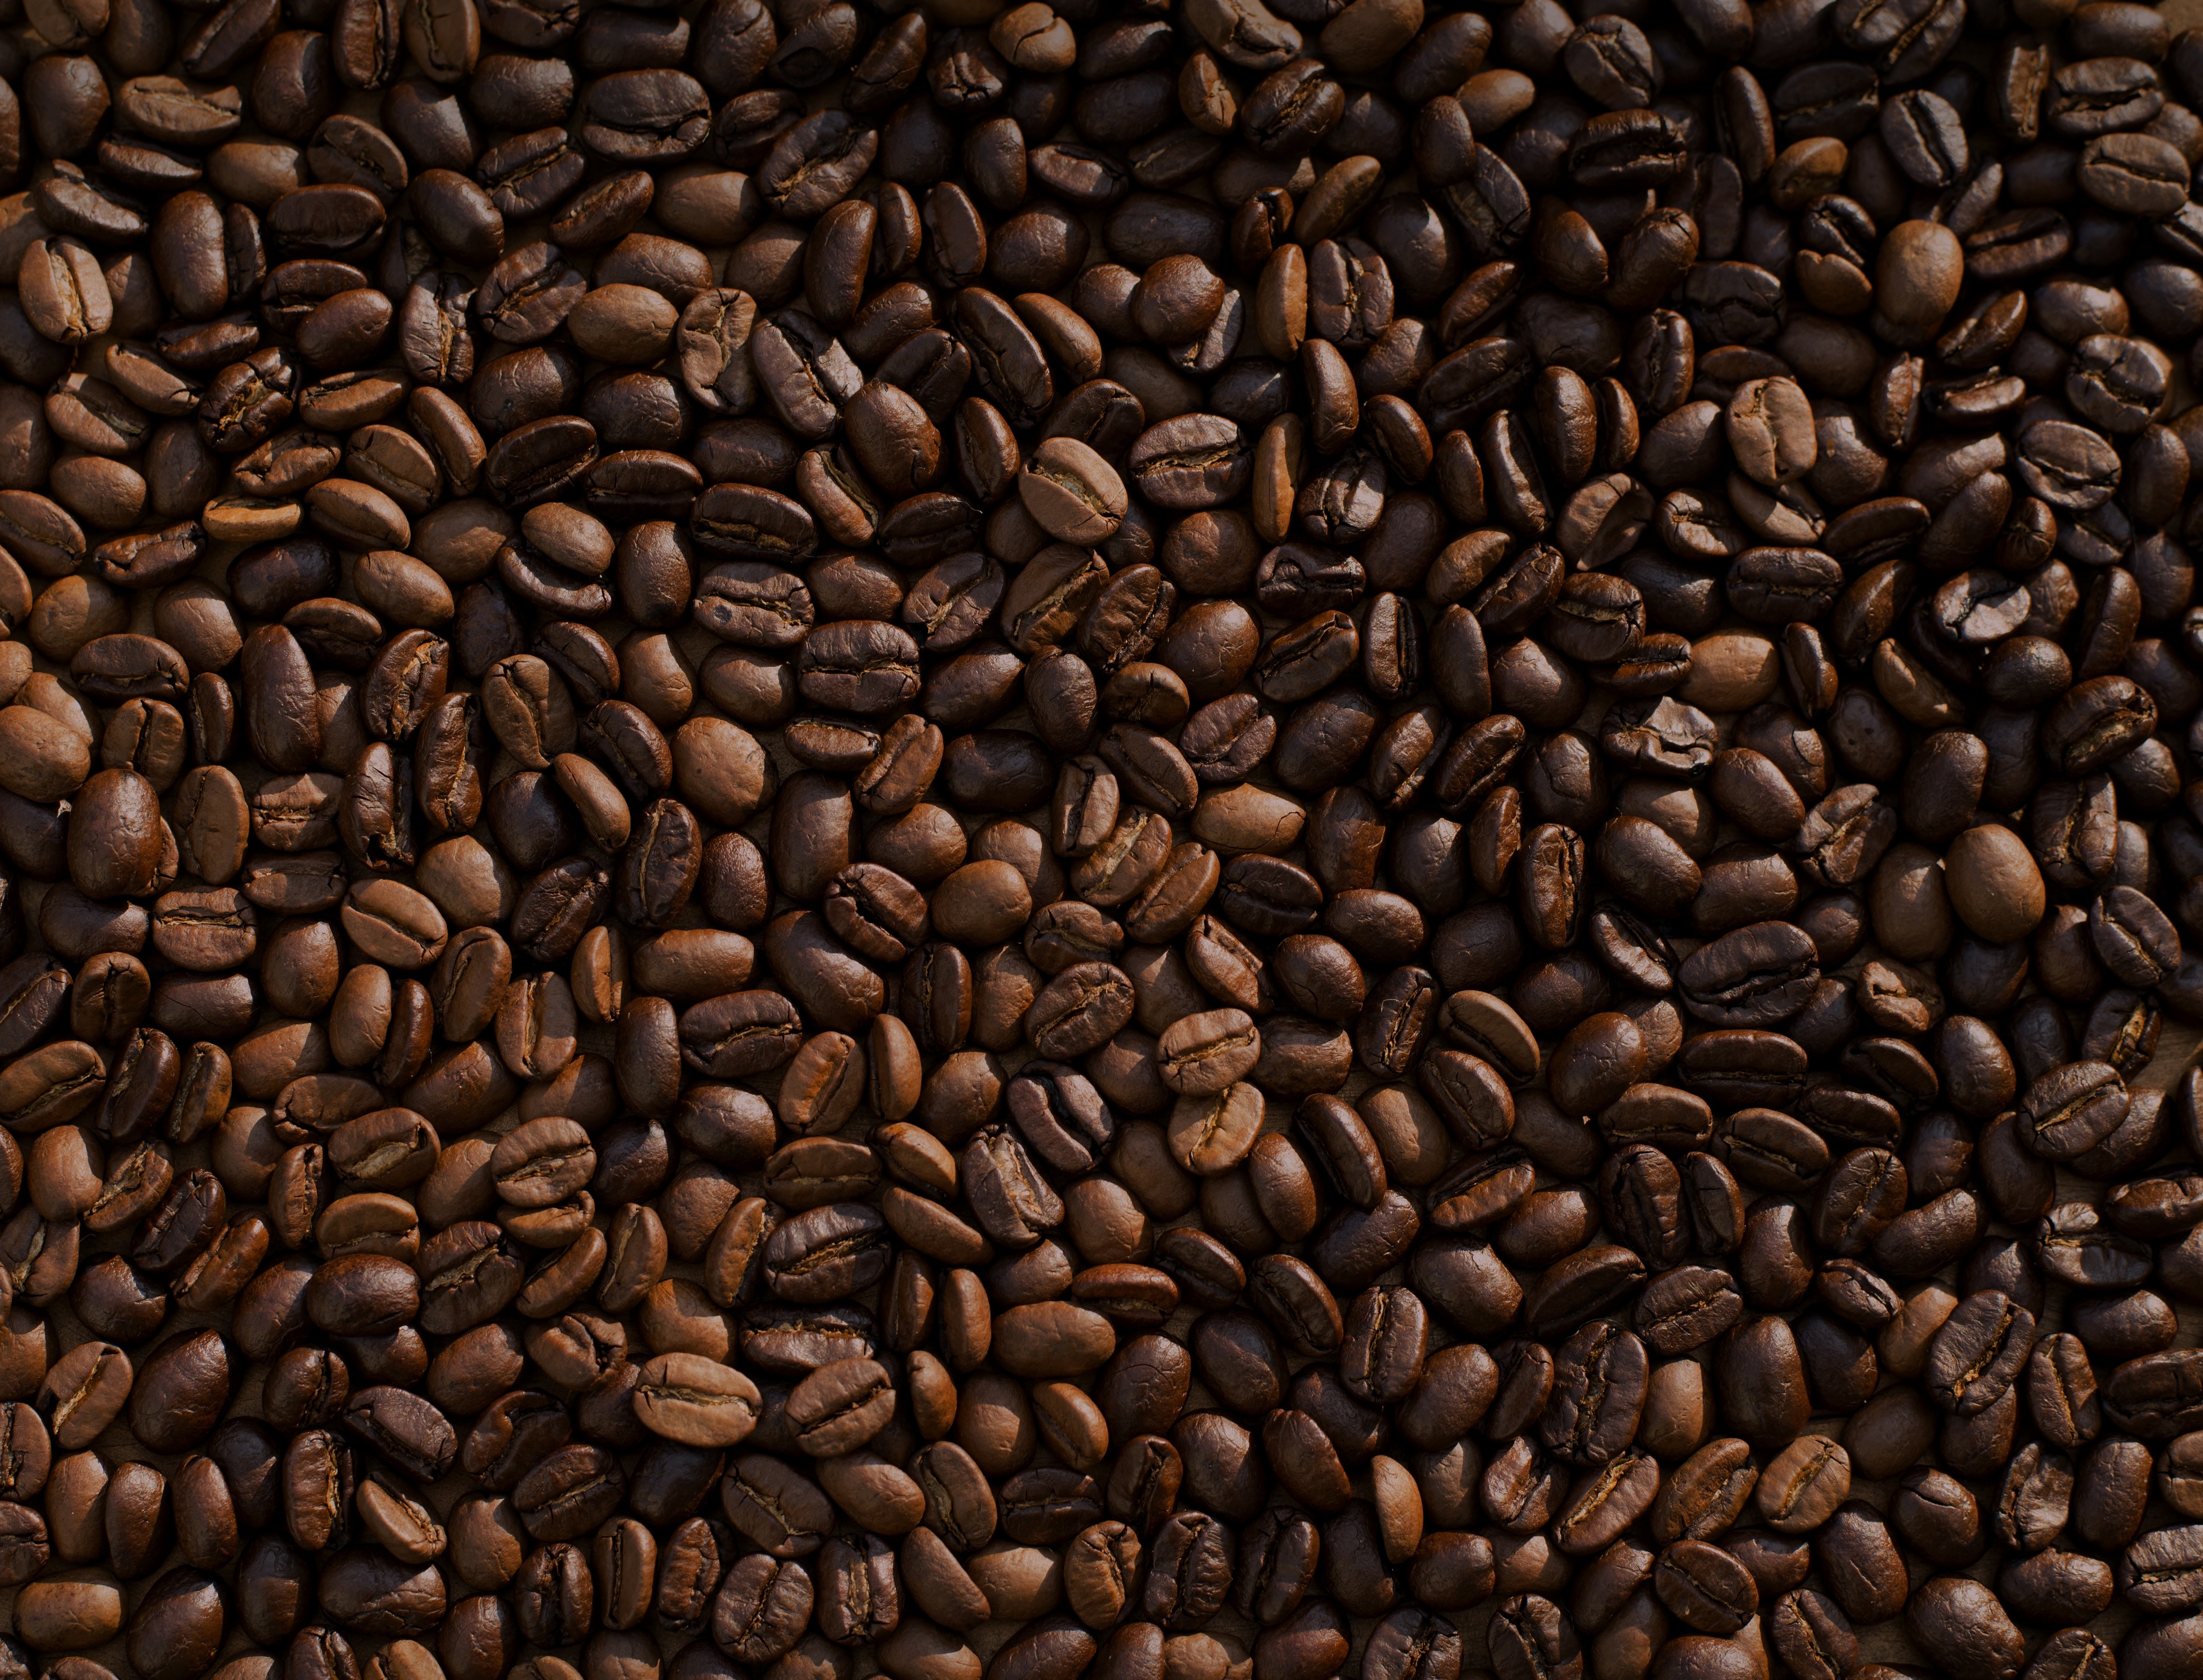
coffee, seed, dark, aroma, food, produce, vegetable, brown, drink, caffeine, beans, coffee beans, sunflower seed